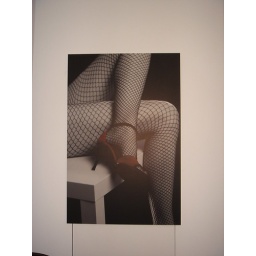
picture in the living room - me and my new red shoes